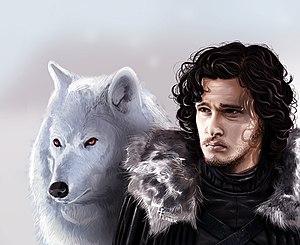
Jon Snow est un personnage fictif de la série de livres Le Trône de fer écrite par George R. R. Martin et de son adaptation télévisuelle Game of Thrones, dans laquelle il est interprété par l'acteur Kit Harington. Son point de vue domine dans les romans et il est l'un des personnages les plus populaires de la série.